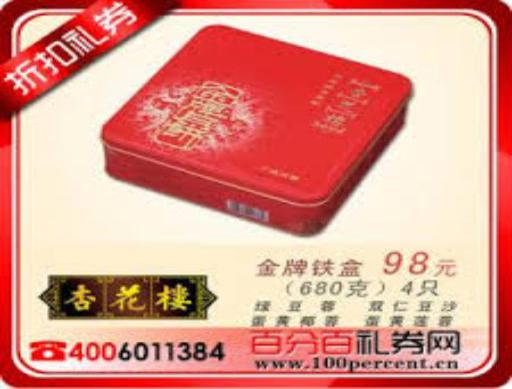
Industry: Food